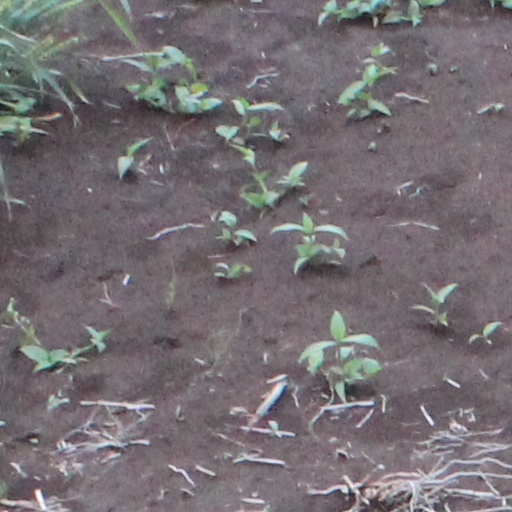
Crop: wheat